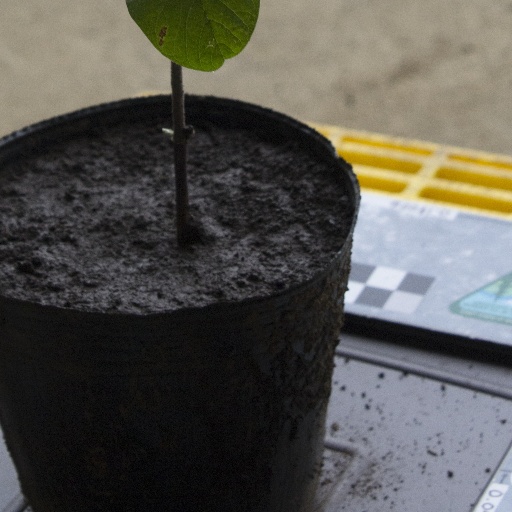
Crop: soybean